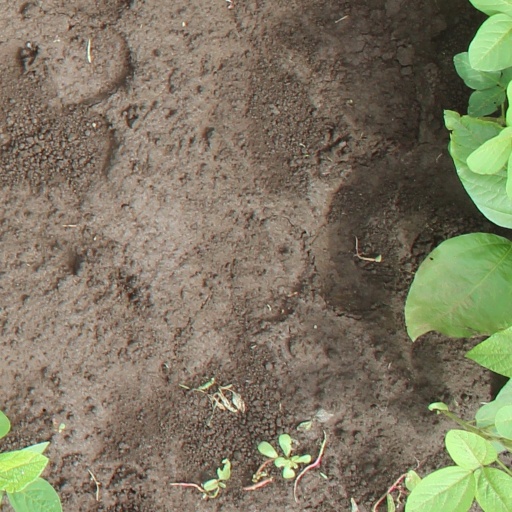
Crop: soybean